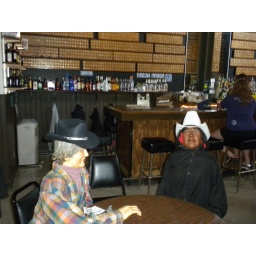
$50,000 in silver dollars are displayed on the wall in this Haugen, Montana casino near the Idaho border.